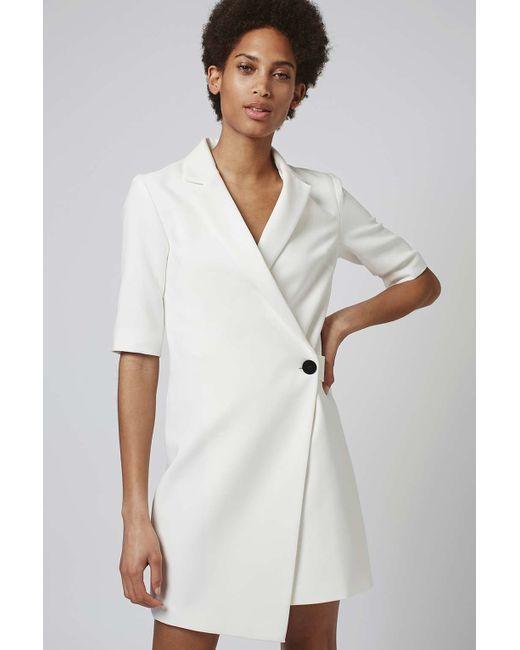
Weißes Baumwollmantelkleid mit Kragen und Knopf